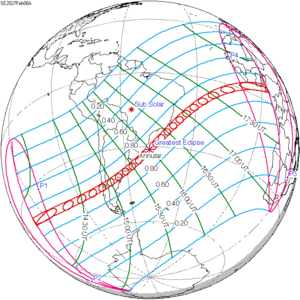
Une éclipse solaire annulaire aura lieu le 6 février 2027, c'est la 20ᵉ éclipse annulaire du XXIᵉ siècle.